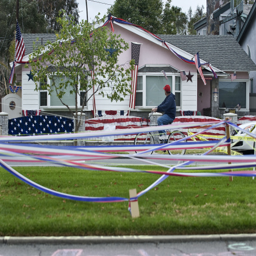
many homes such as this one along main street are in the spirit for us federal holiday .